Stopover Tokyo

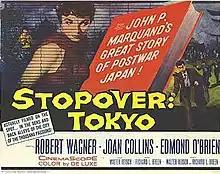
Theatrical poster

Stopover Tokyo is a 1957 American film noir crime film directed by Richard L. Breen and starring Robert Wagner, Joan Collins, Edmond O'Brien and Ken Scott. Filmed in Japan in CinemaScope, the film is set in Tokyo and follows a US counterintelligence agent working to foil a communist assassination plot.